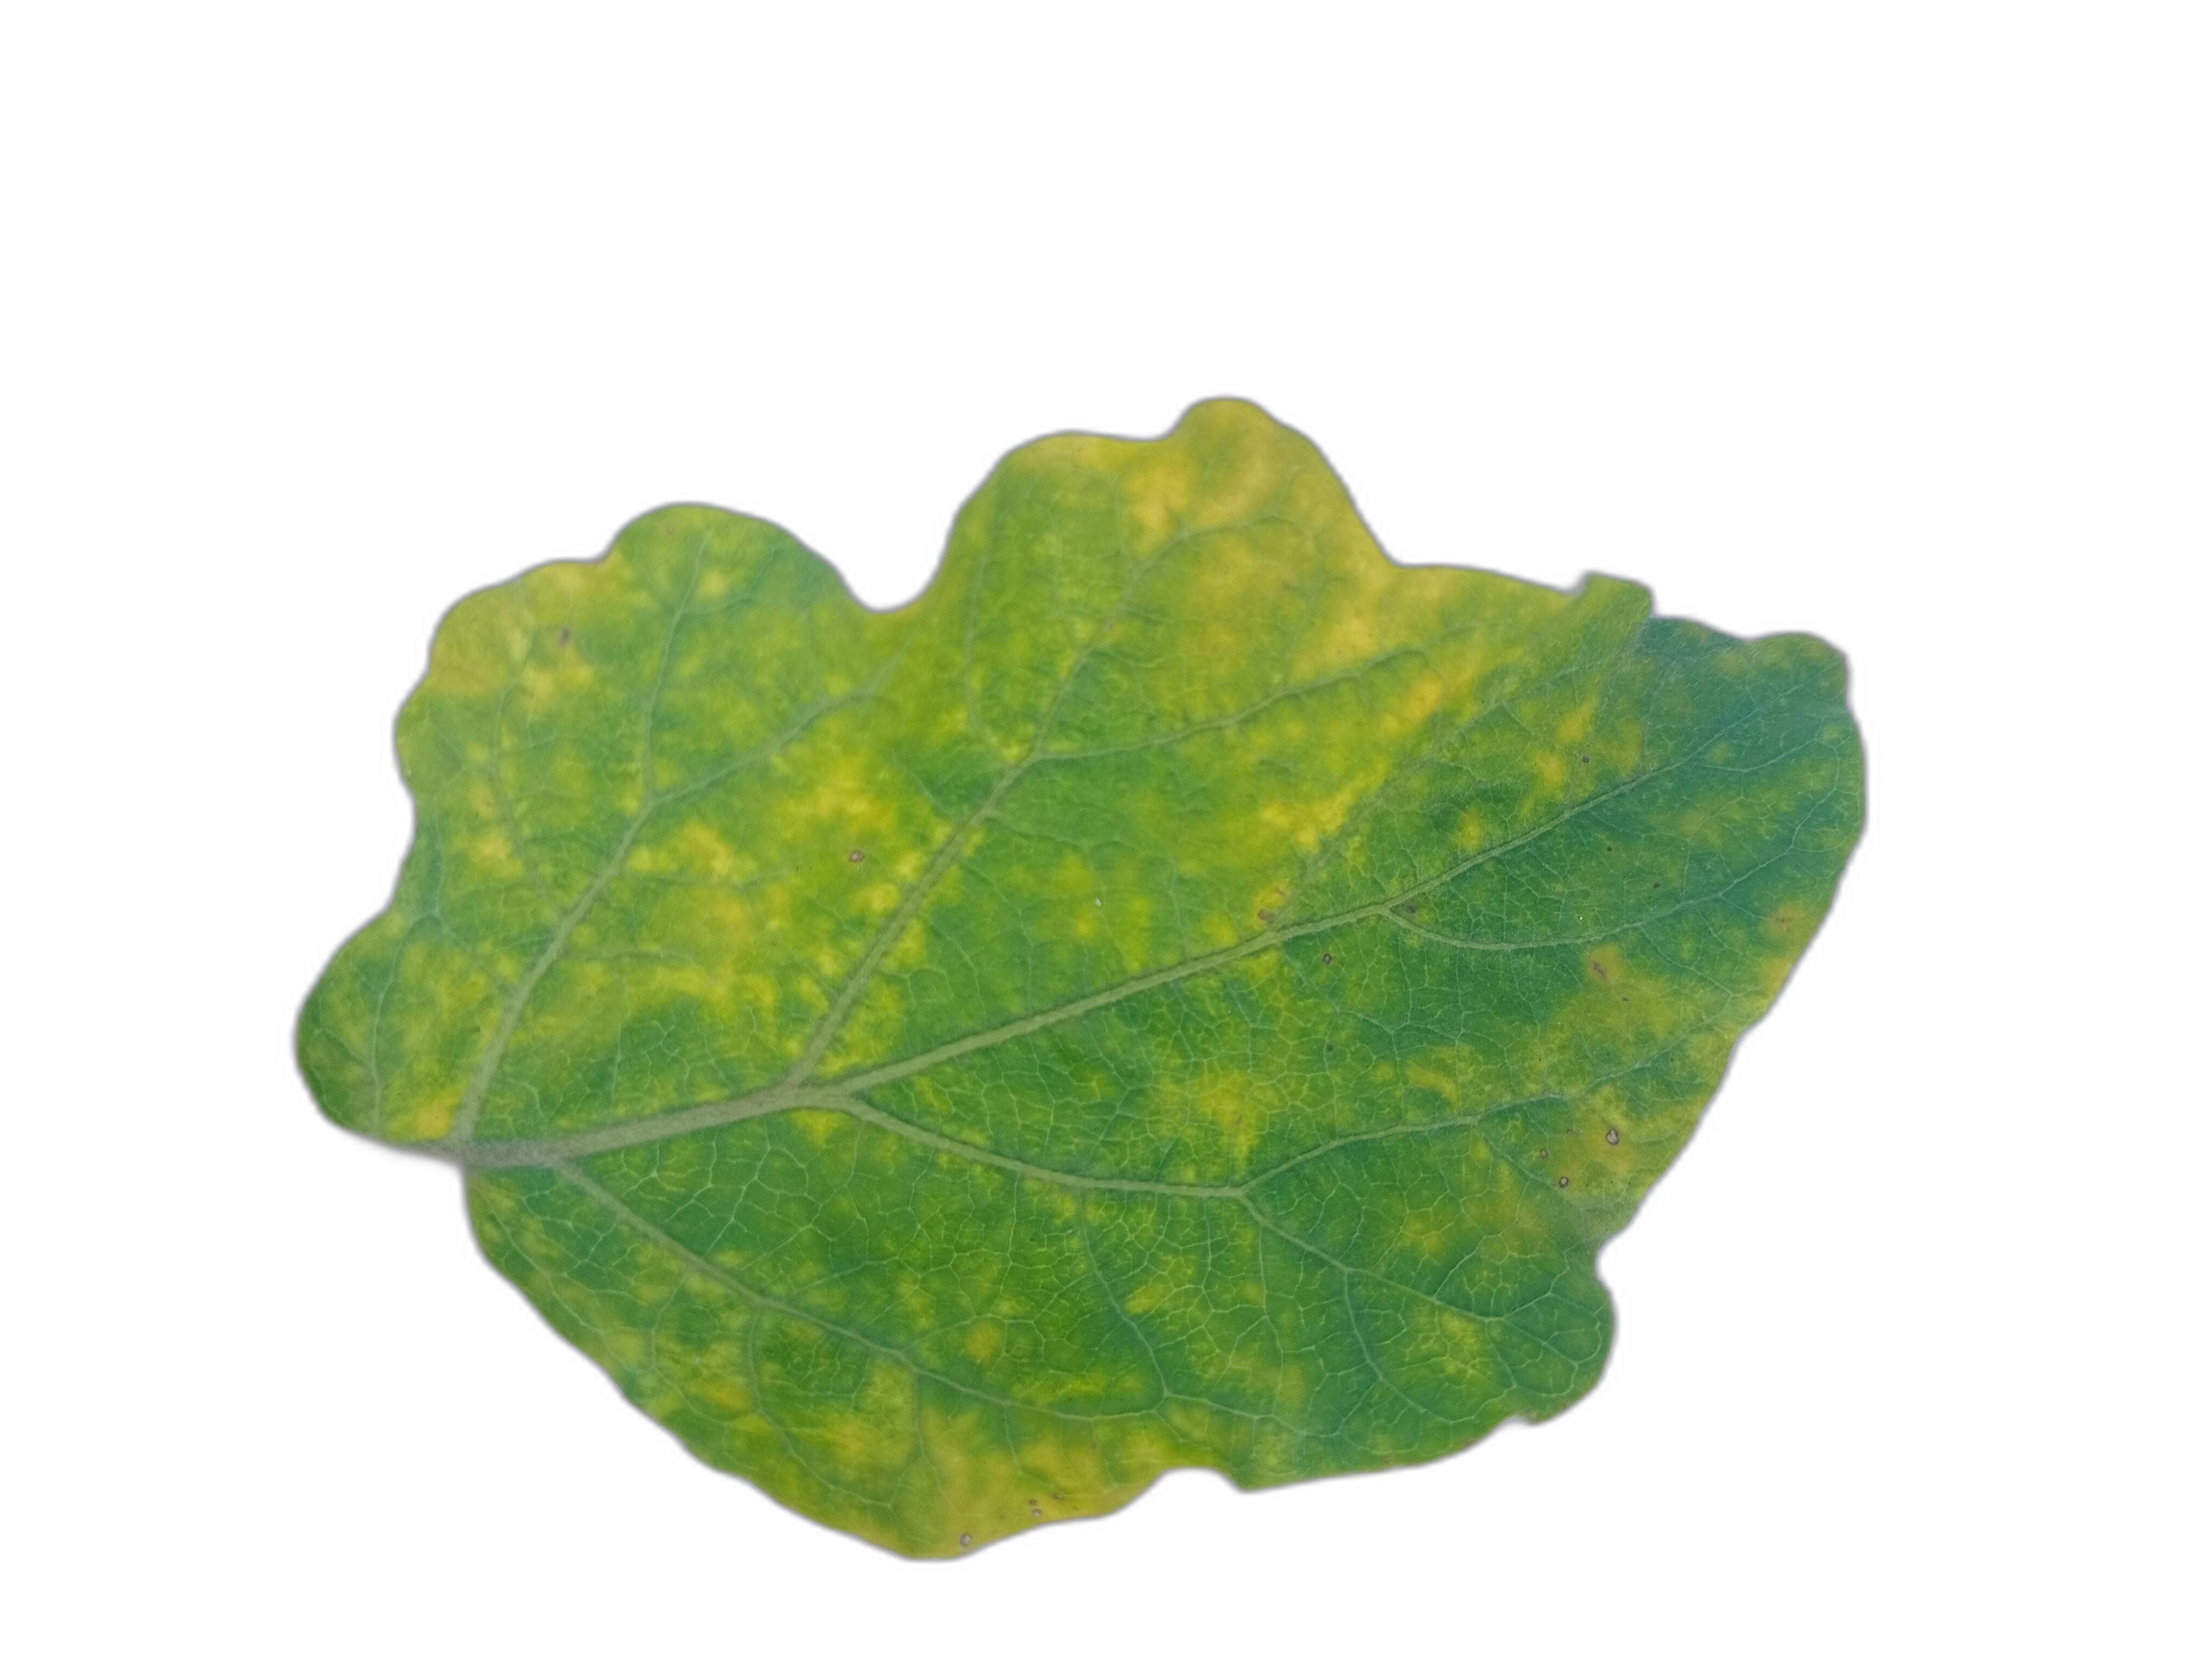
Label: Mosaic Virus Disease